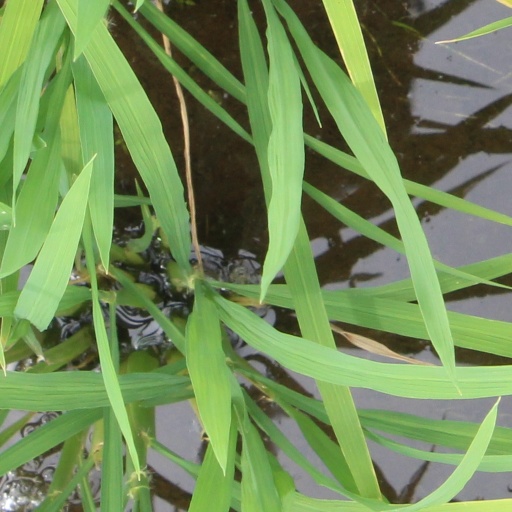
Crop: rice